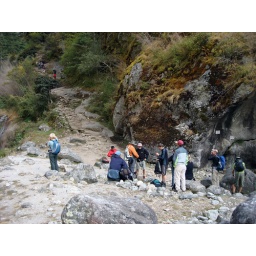
A stop beside the river before starting the more serious climb, and to photograph the bridge ahead.